Yoshitaka Uchikawa

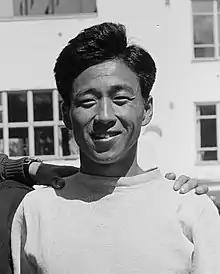
Yoshitaka Uchikawa in 1952

is a Japanese long-distance runner. He competed in the marathon at the 1952 Summer Olympics.